United Airlines Flight 1175

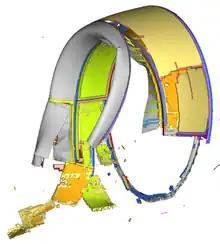
Image from failure scenario modeling by Boeing reconstructing UA1175 cowling loss based on remaining parts only, because de­parted parts were lost at sea. (NTSB photo)

The inlet is a cantilevered structure that directs the airflow into the engine fan case in a controlled and uniform manner. The inlet consists of two concentric cylinders (the inner and outer barrels) joined by forward and aft bulkheads and a lip skin. The inlet aft bulkhead was constructed of Carbon Fiber Reinforced Plastic (CFRP) on the production airplanes. During engine fan blade out (FBO) certification testing the inlet cowl construction consisted of an aluminum bulkhead. The inlet is bolted to the forward end of the fan case though an attach ring using 44 bolted connections. Loads and displacements resulting from a FBO are transferred between the inlet and the engine fan case though the attachment bolts and the attachment ring.